Tag cloud

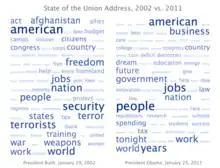
Text cloud comparing 2002 State of the Union Address by U.S. President Bush and 2011 State of the Union Address by President Obama

A text cloud or word cloud is a visualization of word frequency in a given text as a weighted list. The technique has recently been popularly used to visualize the topical content of political speeches.